Agricultural hydrology

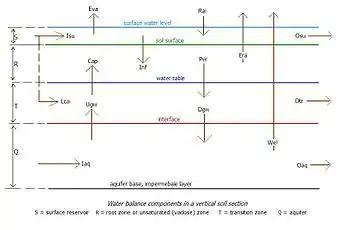
Water balance components in agricultural land

The water balance components can be grouped into components corresponding to zones in a vertical cross-section in the soil forming reservoirs with inflow, outflow and storage of water: